Indian termination policy

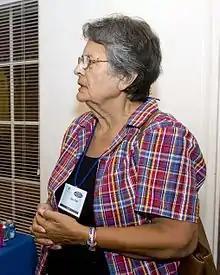
Ada Deer was not in favor of termination.

By the early 1960s, some federal leaders began opposing the implementation of any more termination measures, although the administration of President John F. Kennedy did oversee some of the last terminations. The last two terminations occurred in the 1960s, those of the Ponca Tribe of Nebraska, legally began in 1962—after Kennedy signed the order, at the urging of Secretary of the Interior Stewart Udall—and culminated in 1966; and that of the Tiwa Indians of Ysleta, Texas which transferred federal authority to the State of Texas in 1968. (The Ponca status was restored in 1990 and the Tiwa status was restored in 1987.) Presidents Lyndon B. Johnson and Richard Nixon changed federal policy, encouraging Indian self-determination instead of termination.